History of the Welsh language

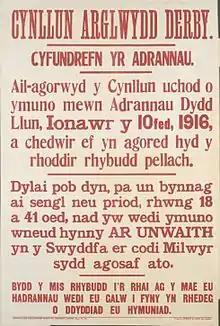
Welsh-language poster for the First World War-era Derby Scheme (1915)

According to the 1911 census, out of a population of just under 2.5 million, 43.5% of those aged three years and upwards in Wales and Monmouthshire spoke Welsh (8.5% monoglot Welsh speakers, 35% bilingual in English and Welsh). This was a decrease from the 1891 census with 49.9% speaking Welsh out of a population of 1.5 million (15.1% monoglot, 34.8% bilingual). The distribution of those speaking the language however was unevenly distributed with five counties remaining overwhelmingly and predominantly Welsh-speaking: